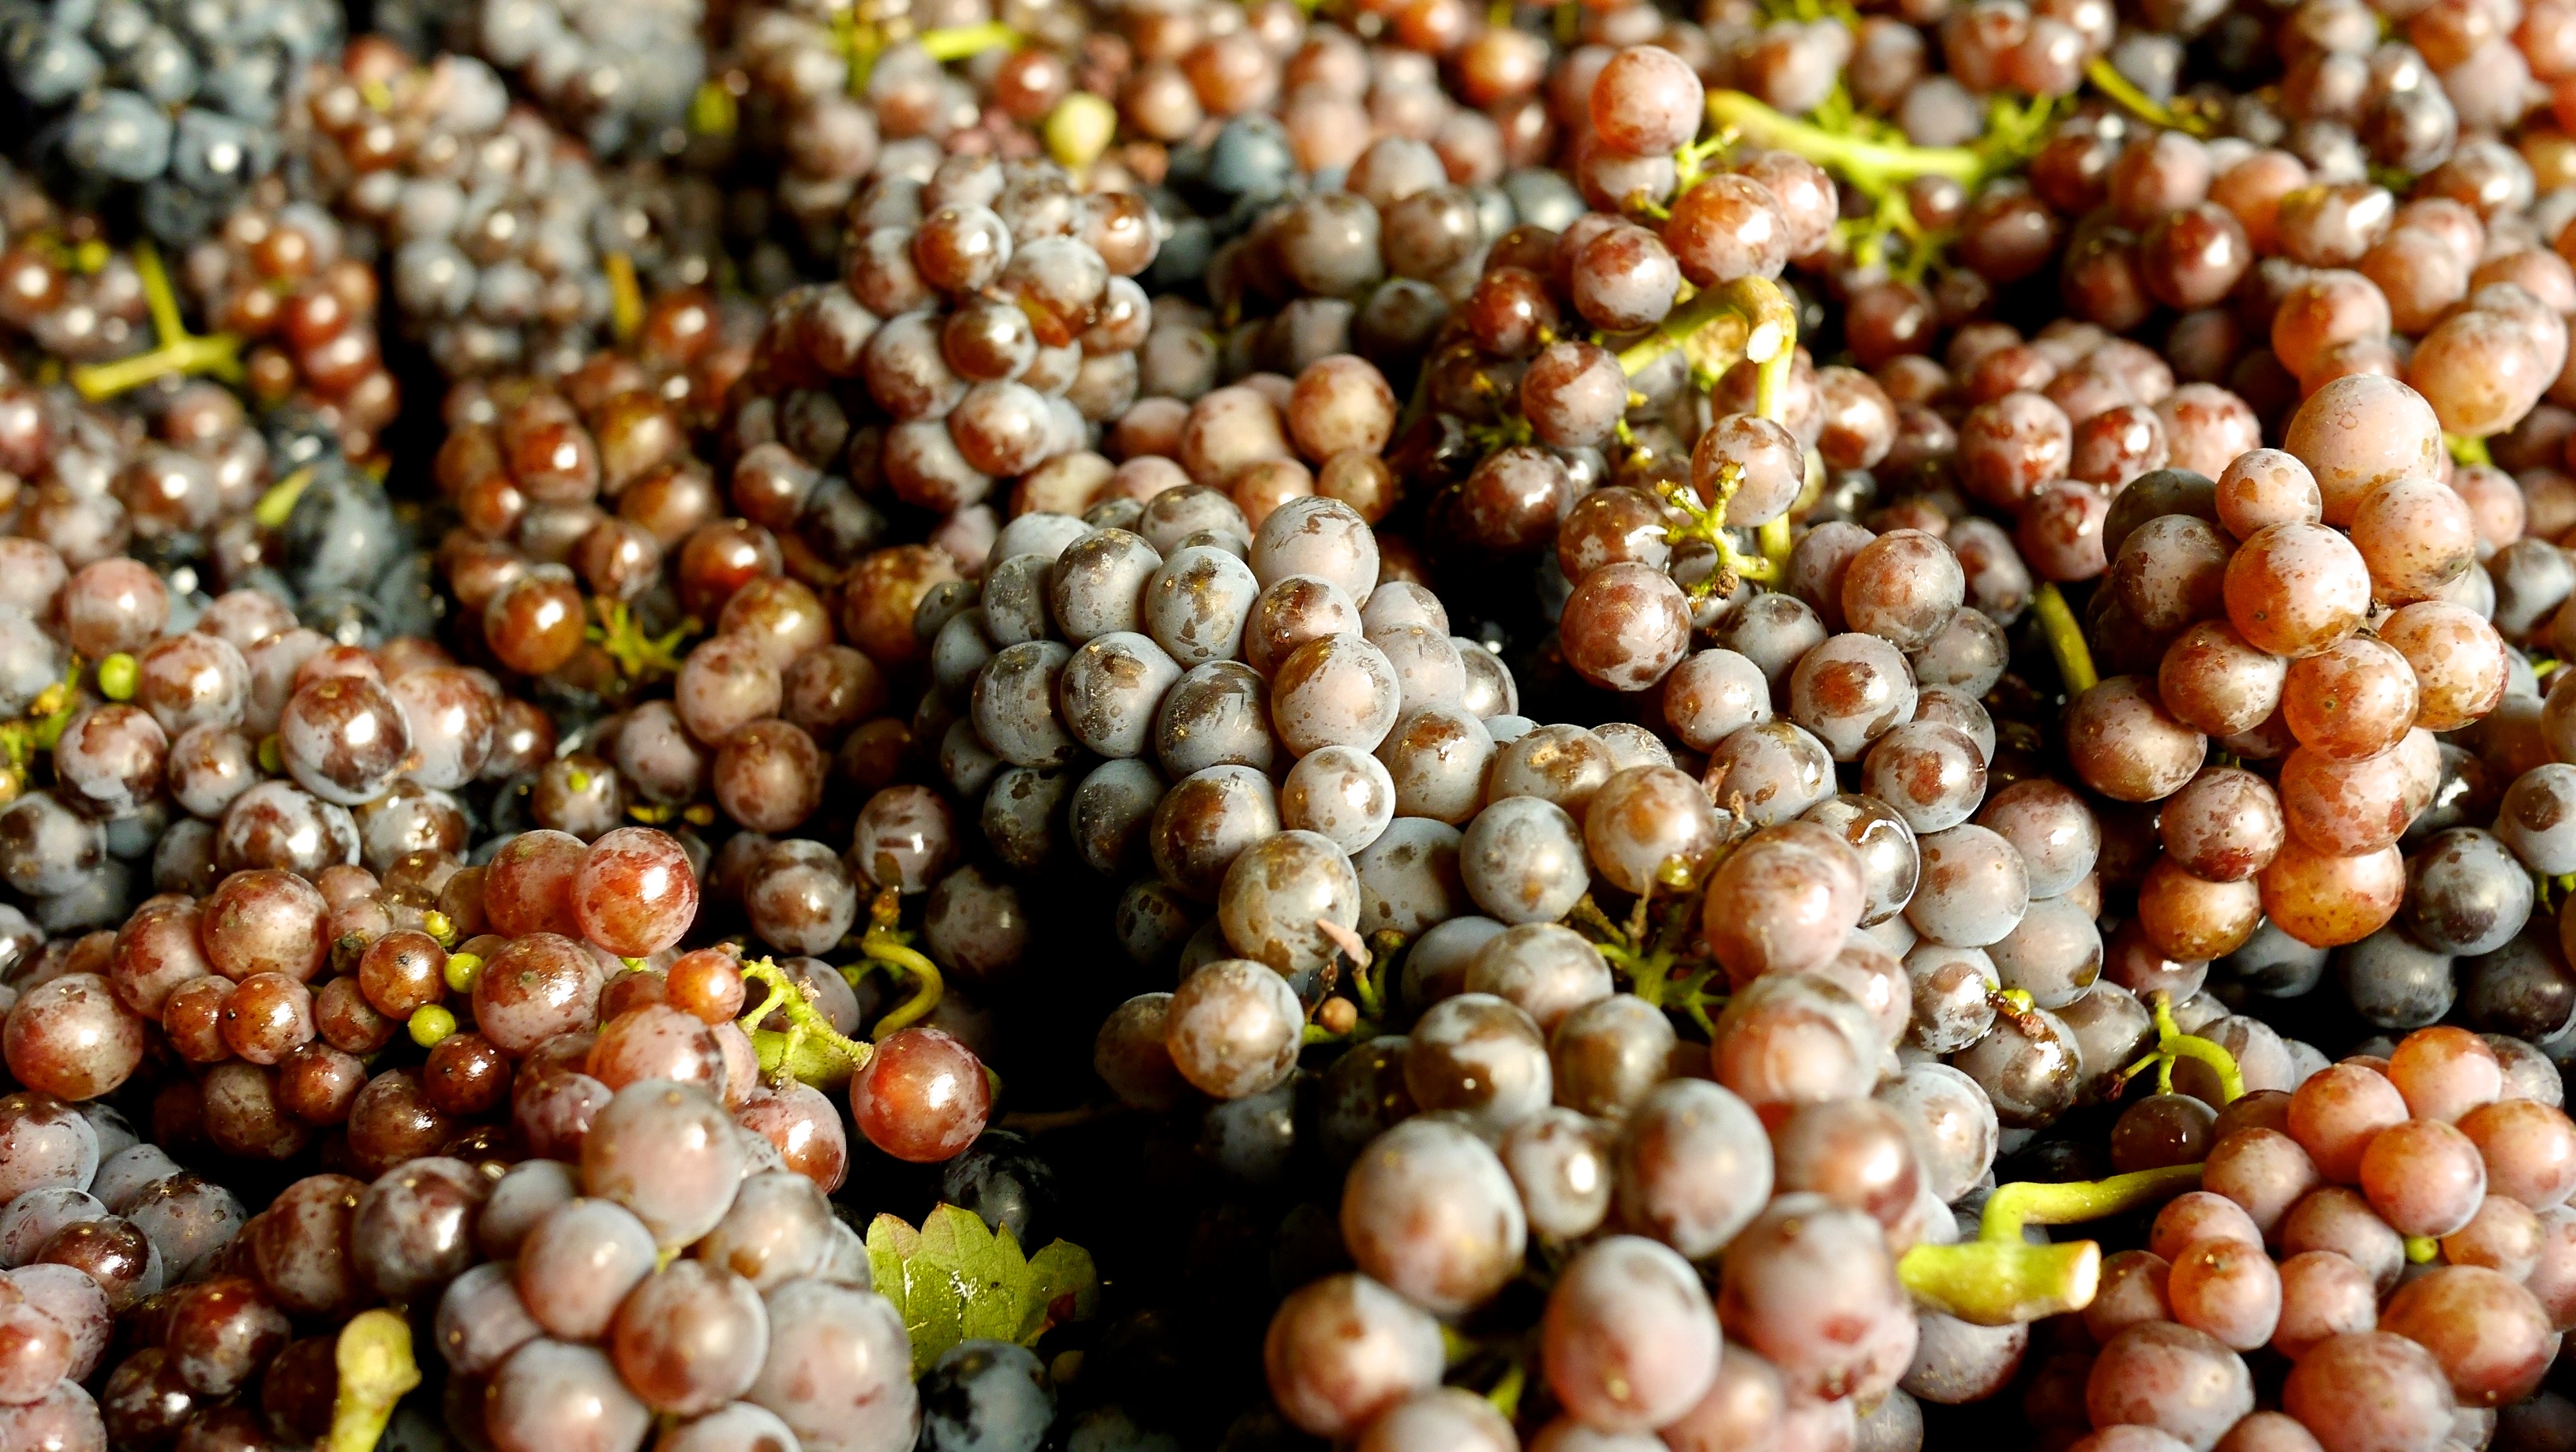
plant, vine, wine, fruit, berry, sweet, flower, ripe, food, red, produce, vegetable, crop, drink, agriculture, healthy, alcohol, grapes, tasty, winery, pulse, flowering plant, land plant, wine grapes, pinot blanc